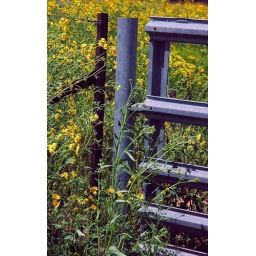
Pulled over to take this picture of a field of flowers, somewhere near Grants, NM, on the frontage road of I-40.